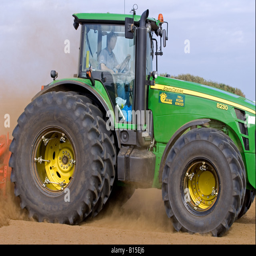
business in use on a farm